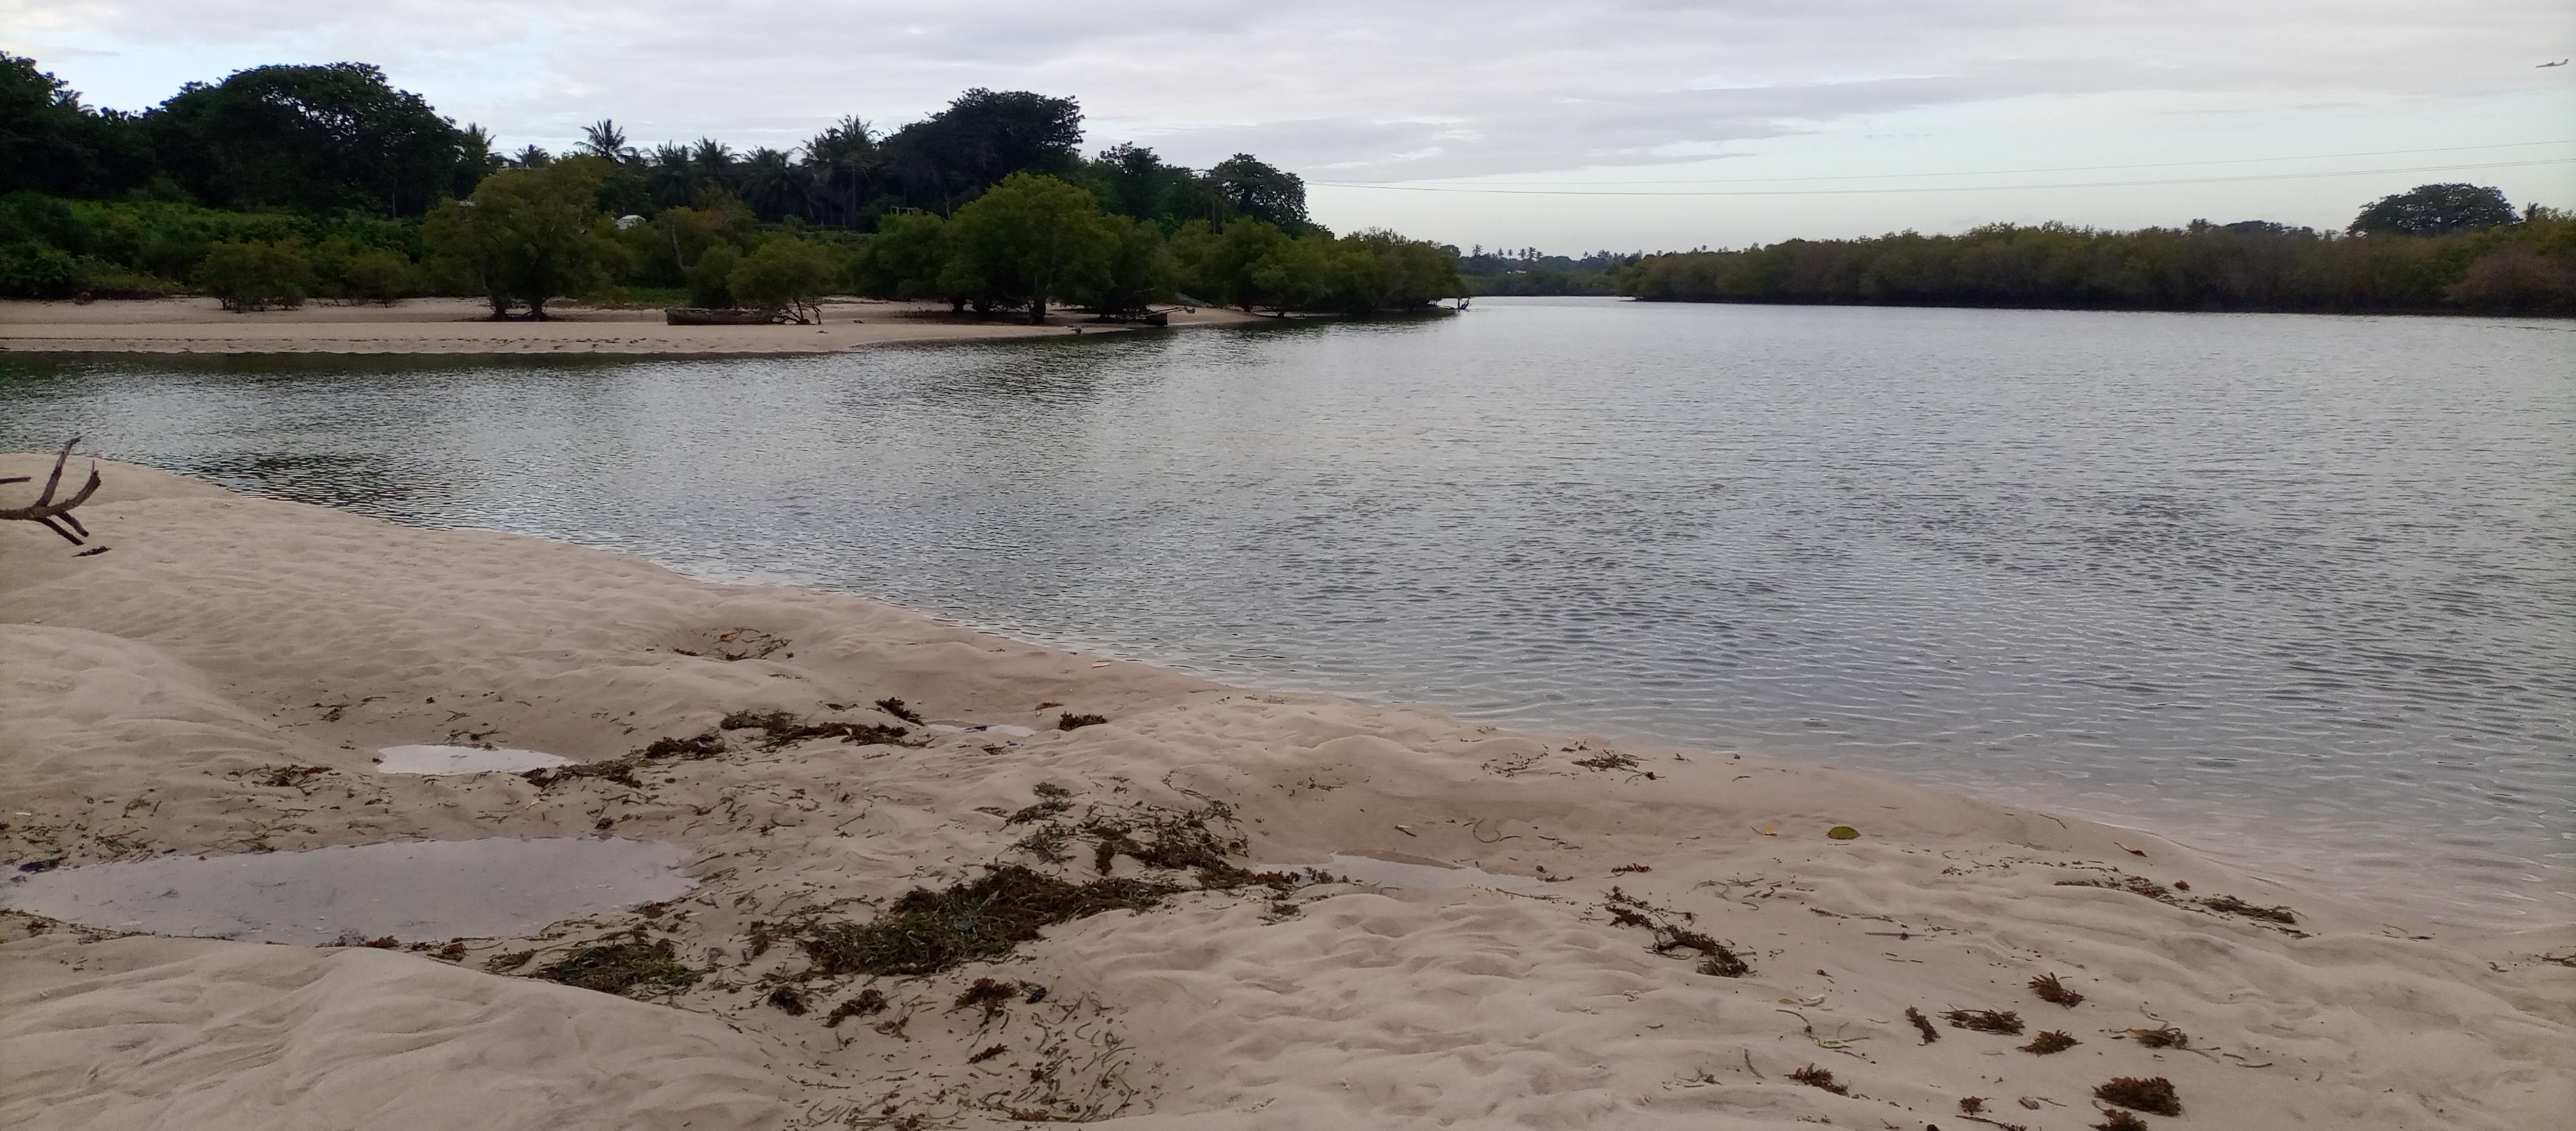
Bahari hili lina maji kando yake kuna msitu wa kijani kibichi na kwenye mchanga
wa kahawia kuna takataka nyeusi.